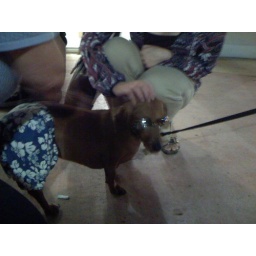
dog wearing shorts and sun glasses in south beach